Kirsten Flipkens

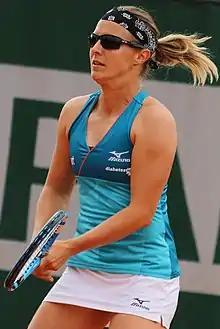
Flipkens at the 2019 French Open

Kirsten "Flipper" Flipkens (born 10 January 1986) is a Belgian tennis coach and a former professional player. She reached a career-high ranking of No. 13 by the Women's Tennis Association (WTA). Flipkens has won one singles title on the WTA Tour, winning the 2012 Tournoi de Québec, as well as seven doubles titles. She also won 13 singles and two doubles titles on the ITF Women's Circuit, and one singles title on the WTA Challenger Tour.